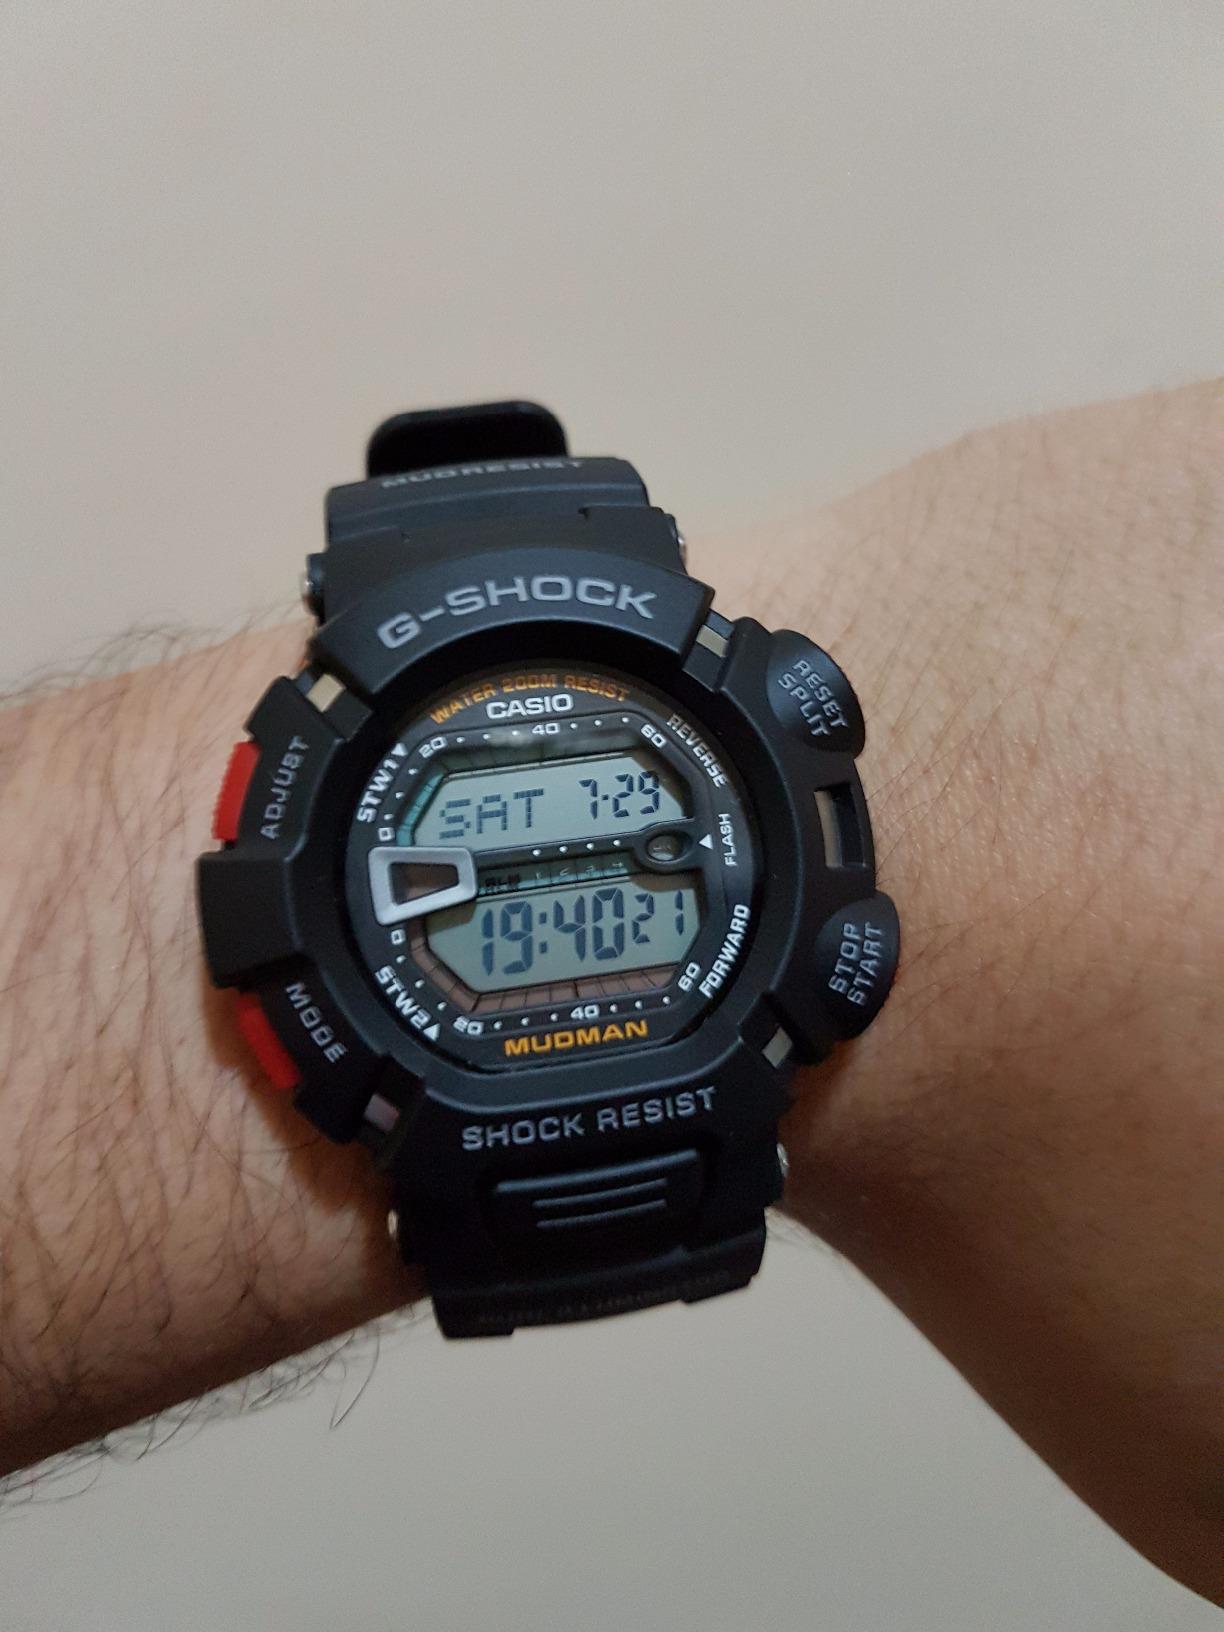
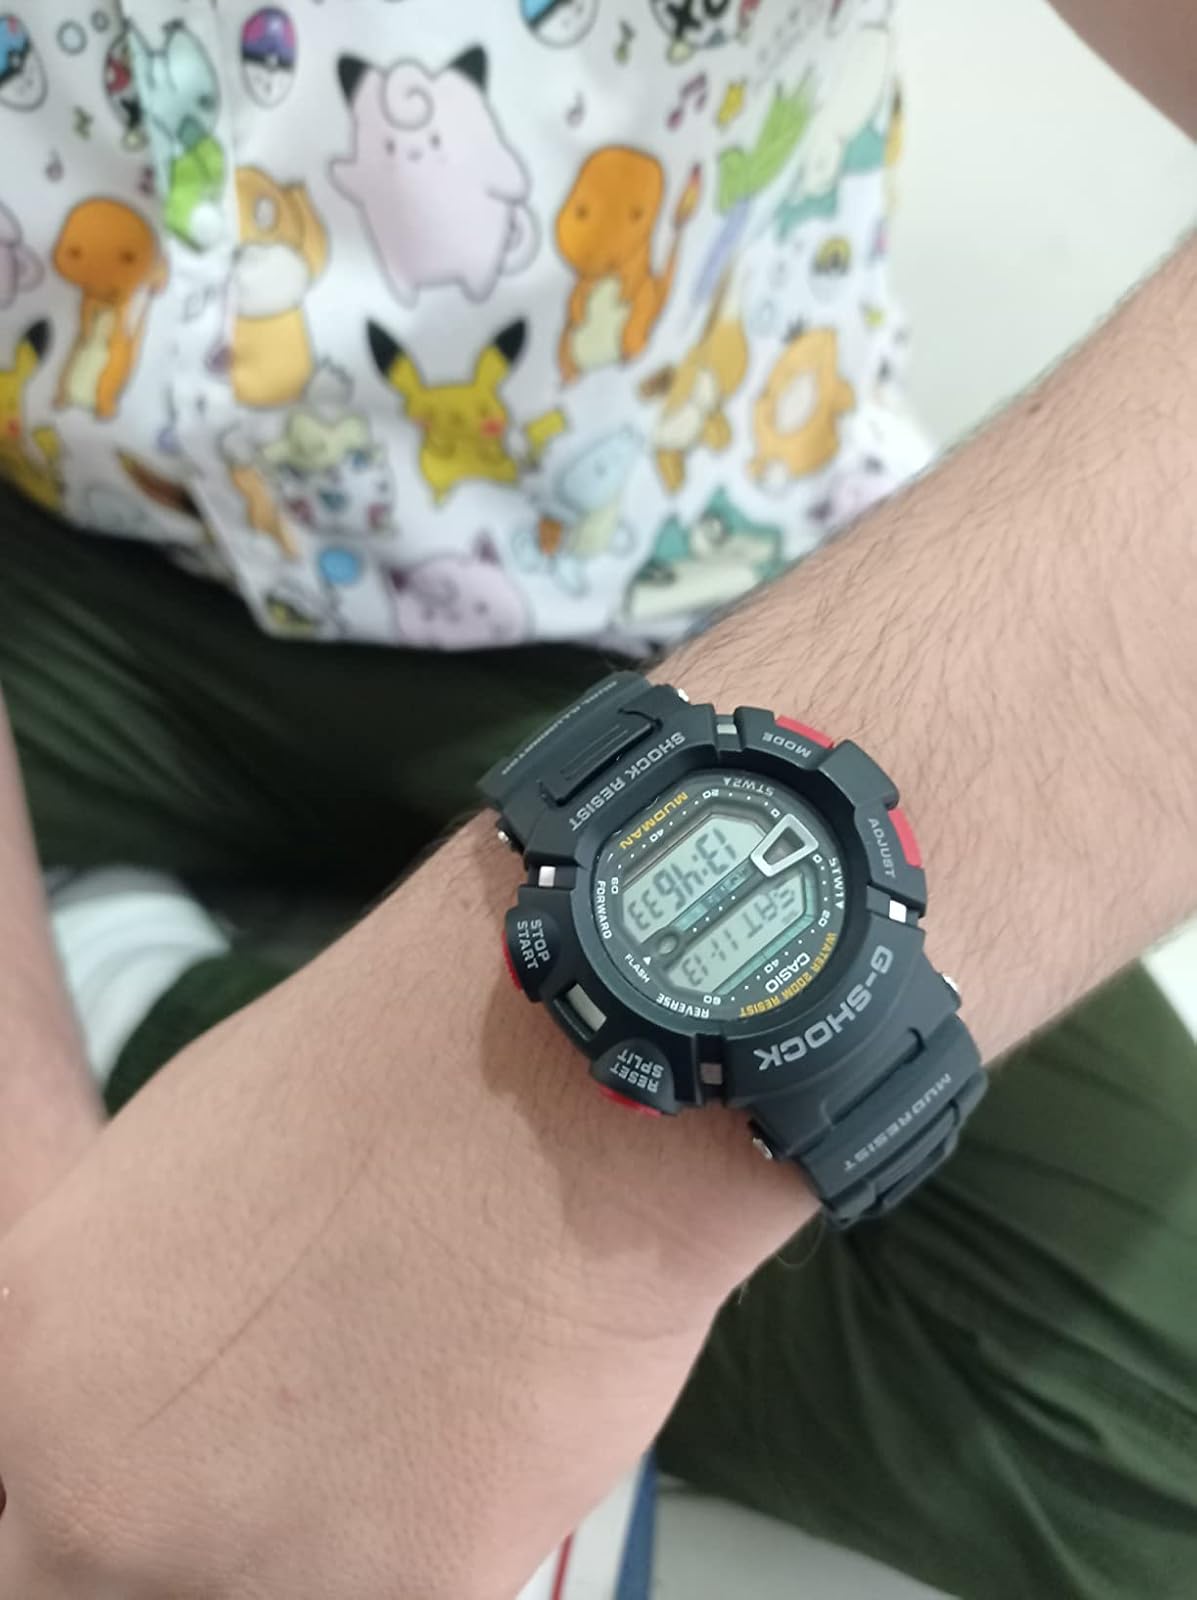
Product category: accessories_watch
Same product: yes